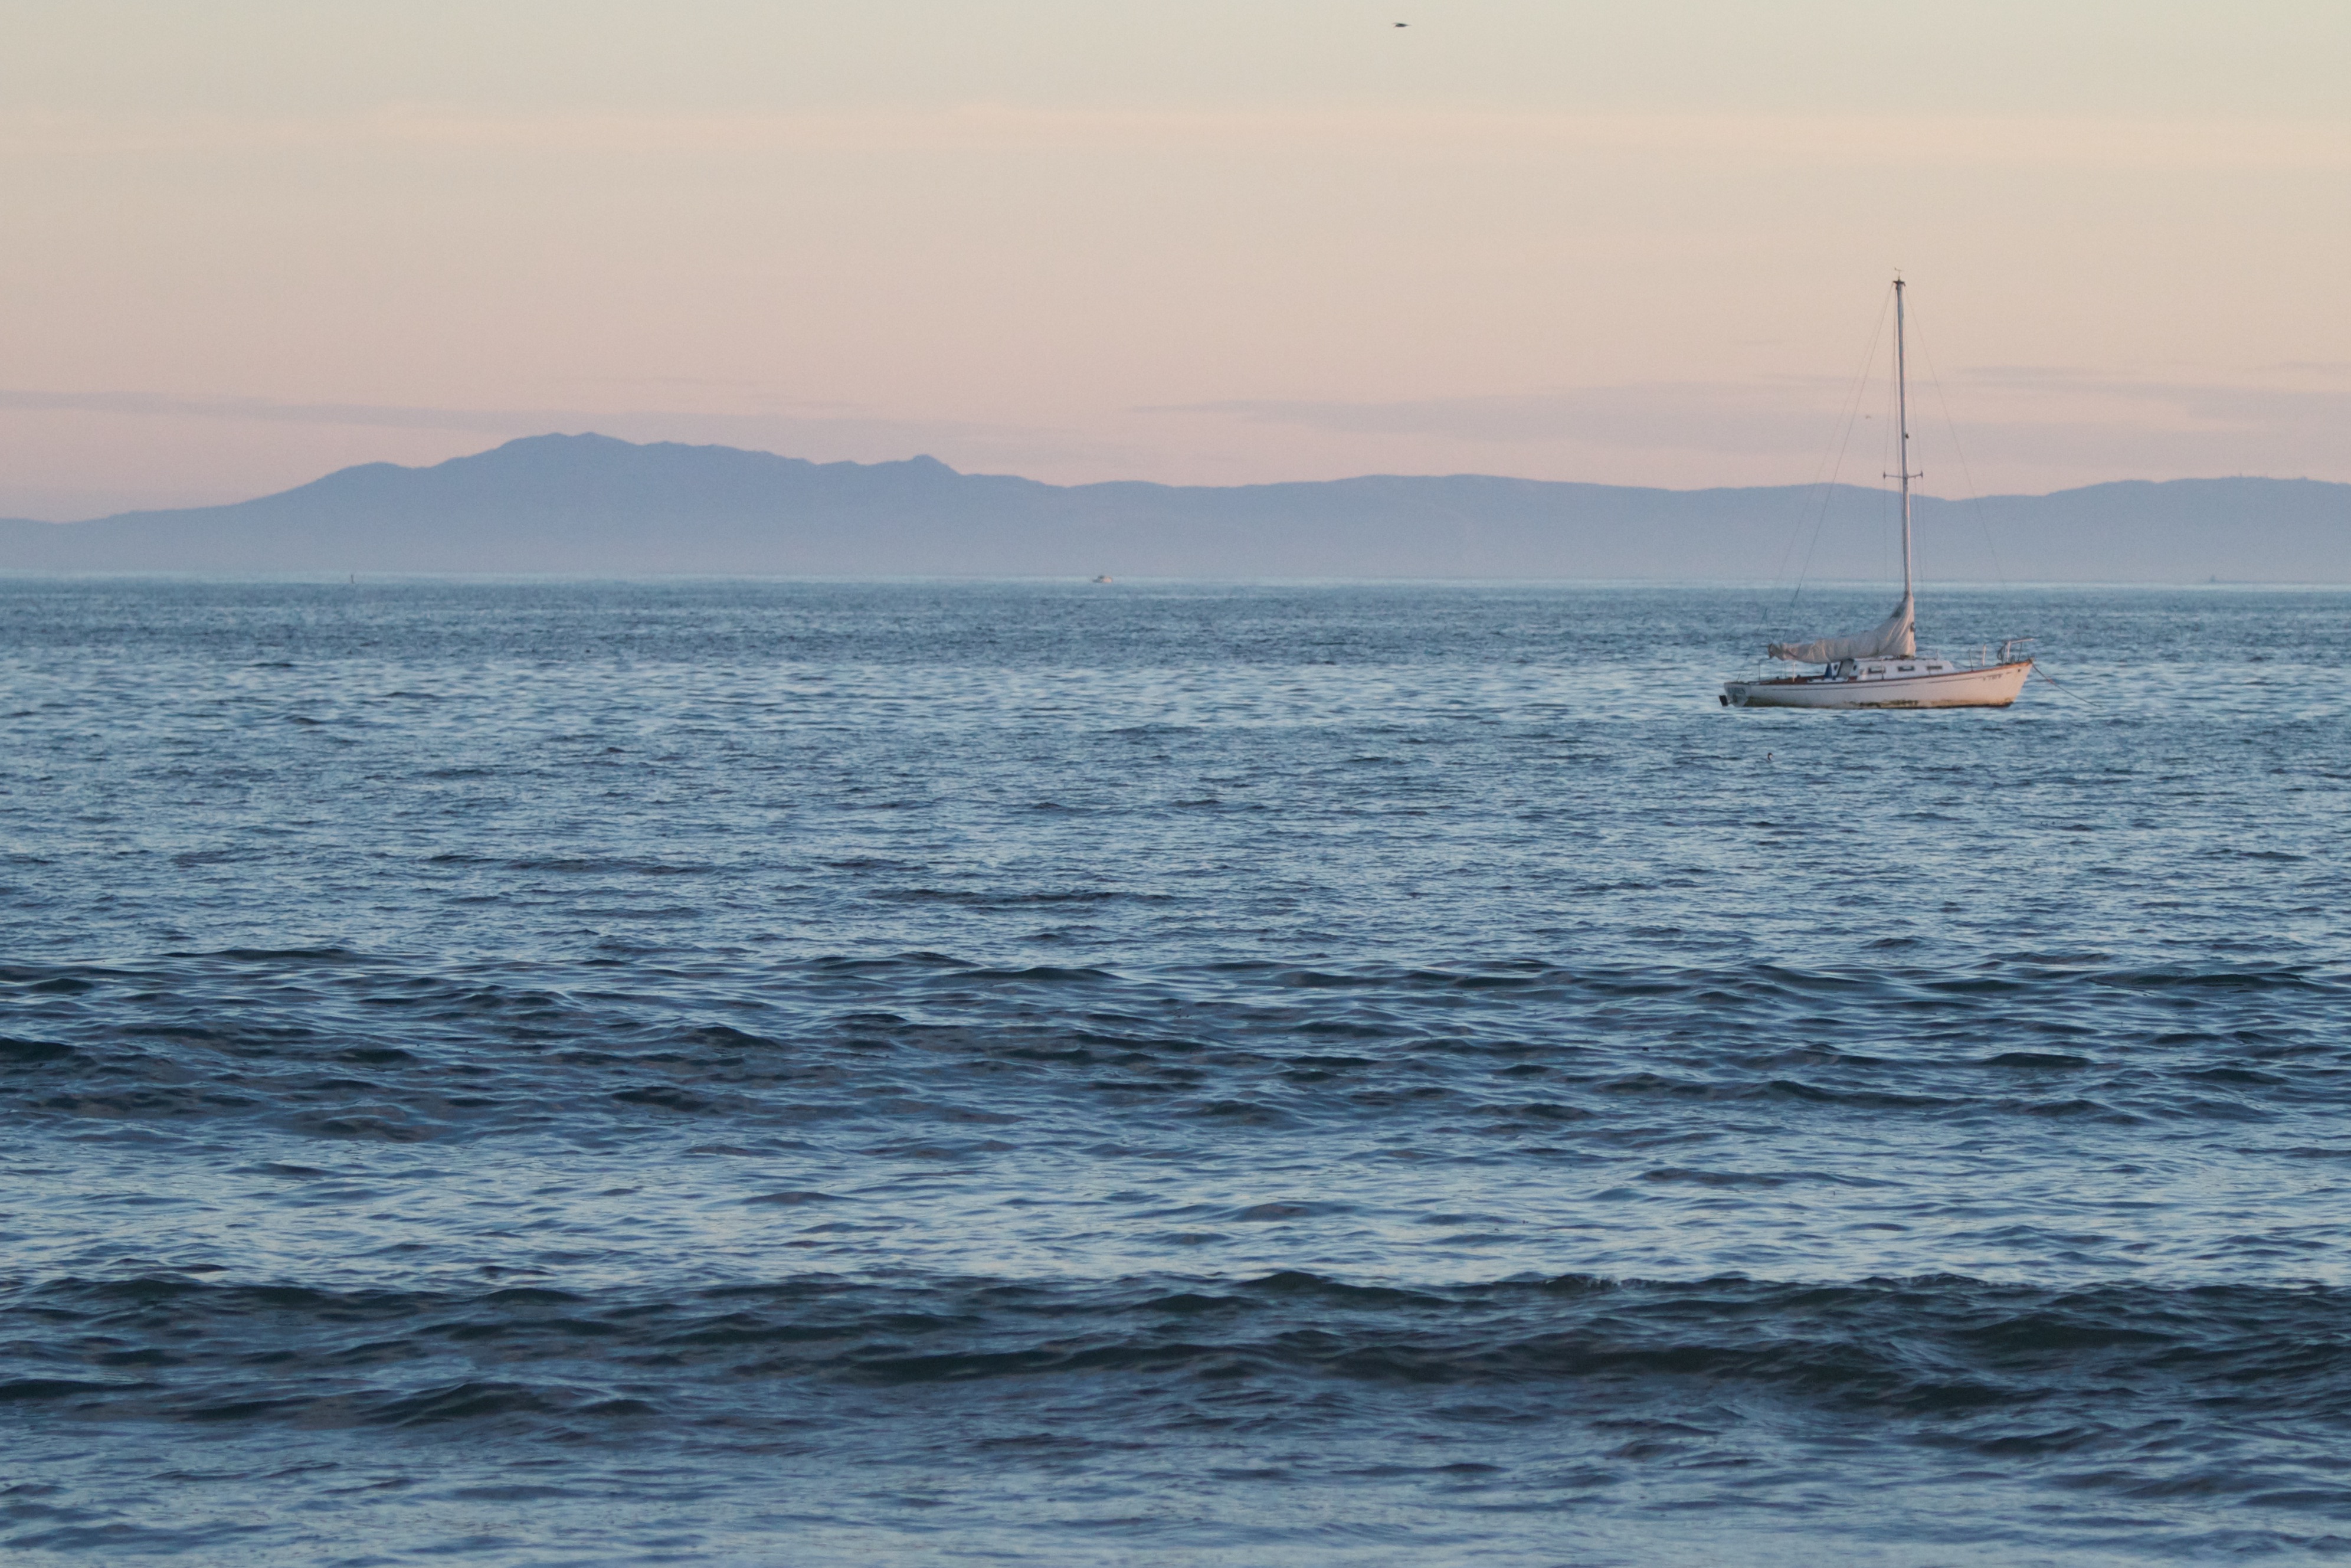
beach, sea, coast, water, ocean, horizon, sunset, boat, shore, wave, vehicle, bay, body of water, cape, wind wave